The Demi-Virgin

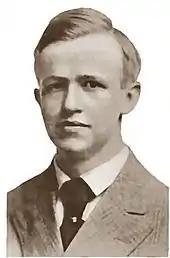
Avery Hopwood wrote the play in 1921.

The story centers on the character Gloria Graham, a silent film actress who had previously been married to fellow actor Wally Deane. After he received a late-night call on their wedding night from a former girlfriend, Gloria stormed out and went to Reno, Nevada to obtain a divorce. The brevity of the union leads gossip columnists to speculate about whether the marriage was consummated. They label Gloria the "demi-virgin". The first act opens with a group of actresses, including Cora Montague and Betty Wilson, filming a scene for a movie and gossiping about the failed marriage. Betty's aunt Zeffie comes to the studio with a magazine article about how the couple has been forced to reunite to complete the movie, for which they were contracted before their break-up. When they arrive for filming, Gloria claims Sir Gerald Sydney has proposed to her. In an act of jealousy, Wally lies and says he is engaged to Betty. Betty is actually interested in another actor, Chicky Belden, although her aunt disapproves of him. The first act culminates with Gloria and Wally being required to film a love scene together.